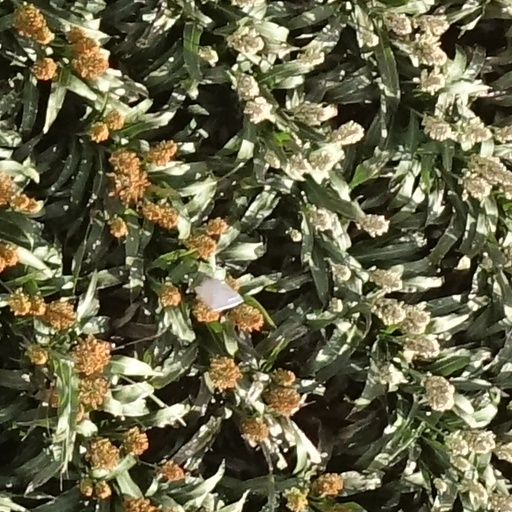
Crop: sorghum